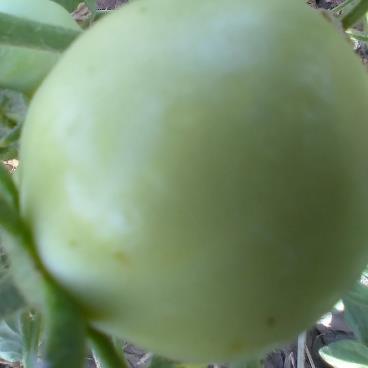
Crop: Tomato
Condition: healthy-fruit